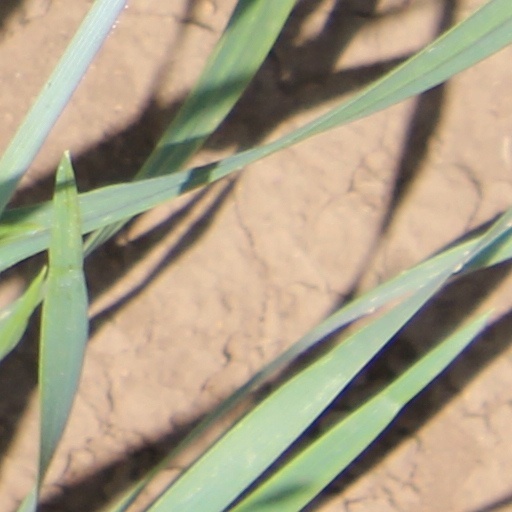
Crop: wheat